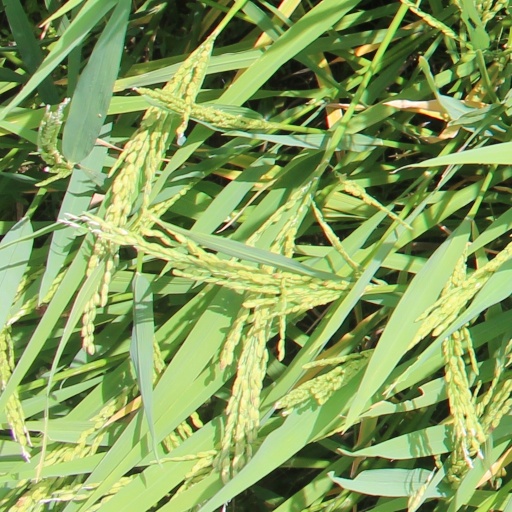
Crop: rice